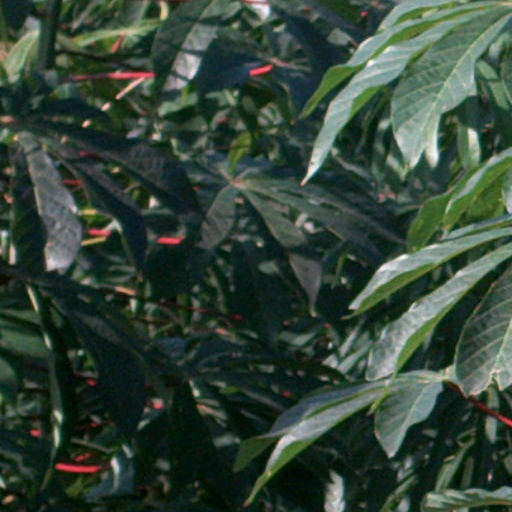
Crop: cassava